Rail Alphabet

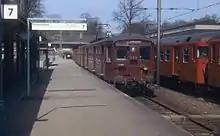
Rail Alphabet used on signage at Frederiksberg Station in Denmark, 1978.

Rail Alphabet was used by certain other state-owned corporations and organisations in the UK. The National Health Service in England, Scotland and Wales adopted Rail Alphabet for its signs. It is still the dominant typeface used on signs in older hospitals. It ceased to be used in new builds in the late 1990s. NHS England now uses Frutiger, while NHS Scotland uses Stone Sans.